Corfu

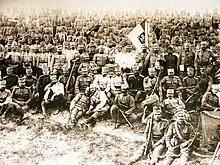
Serbian soldiers in Corfu during WWI

This is a list of the British High Commissioners of the Ionian Islands; (as well as the transitional Greek Governor, appointed a year prior to Enosis (Union) with Greece in 1864).